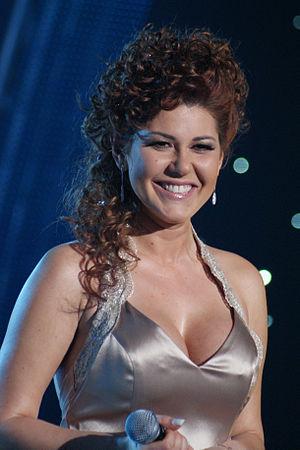
Iwona Węgrowska, chanteuse polonaise.